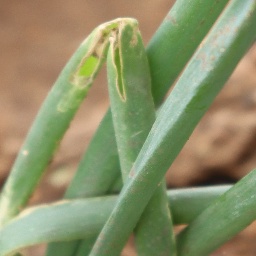
Label: Iris yellow virus